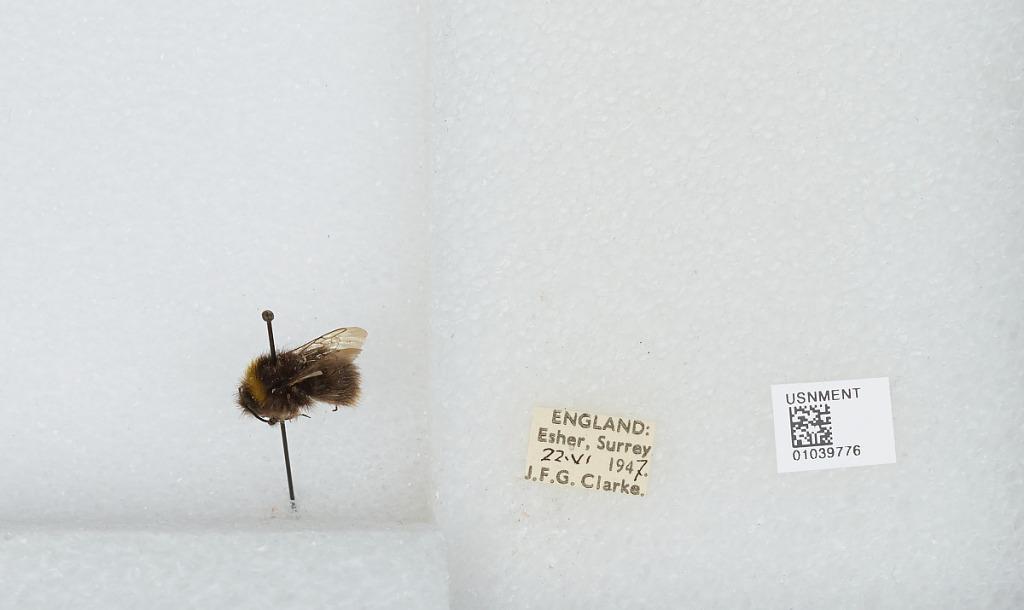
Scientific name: Bombus (Pyrobombus) pratorum (Linnaeus)
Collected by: J. Clarke
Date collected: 1947-6-22
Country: United Kingdom
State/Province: England
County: Surrey
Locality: Esher
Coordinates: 51.3691, -0.365